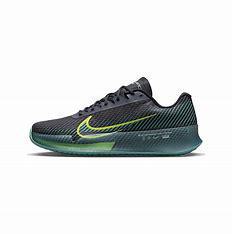
Brand: Nike
Model: Court Air Zoom Vapor 11